Hanton City, Rhode Island

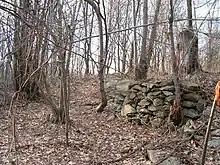
The remains of a stone wall at Hanton City, with surveyor's tape

At the time of its habitation, the small settlement was extremely isolated from the main town of Smithfield, and several theories have been posited in regards to its existence. One theory is that those who founded Hanton City were Loyalists, colonists who remained loyal to the king of England during the American Revolution. The theory leaves it unclear whether they were forced to live in exile by the Rhode Island Patriots or whether they chose to form an enclave of like-minded people. Several Tories from Newport were exiled to Smithfield and Glocester in 1776, including Thomas Vernon whose diary was published. The most likely theory according to local historian Jim Ignasher is "that Hanton City was first settled by three English families — the Paines, Hantons and Shippees — who possibly were given the land as payment for service in King Philip’s War, which lasted from 1675 to 1676," and the last of the Hanton family members to reside there died around 1900.